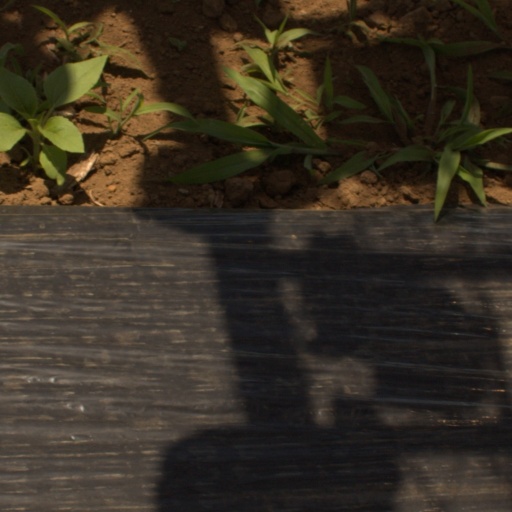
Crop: Jerusalem artichoke